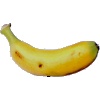
Label: Banana Lady Finger 1